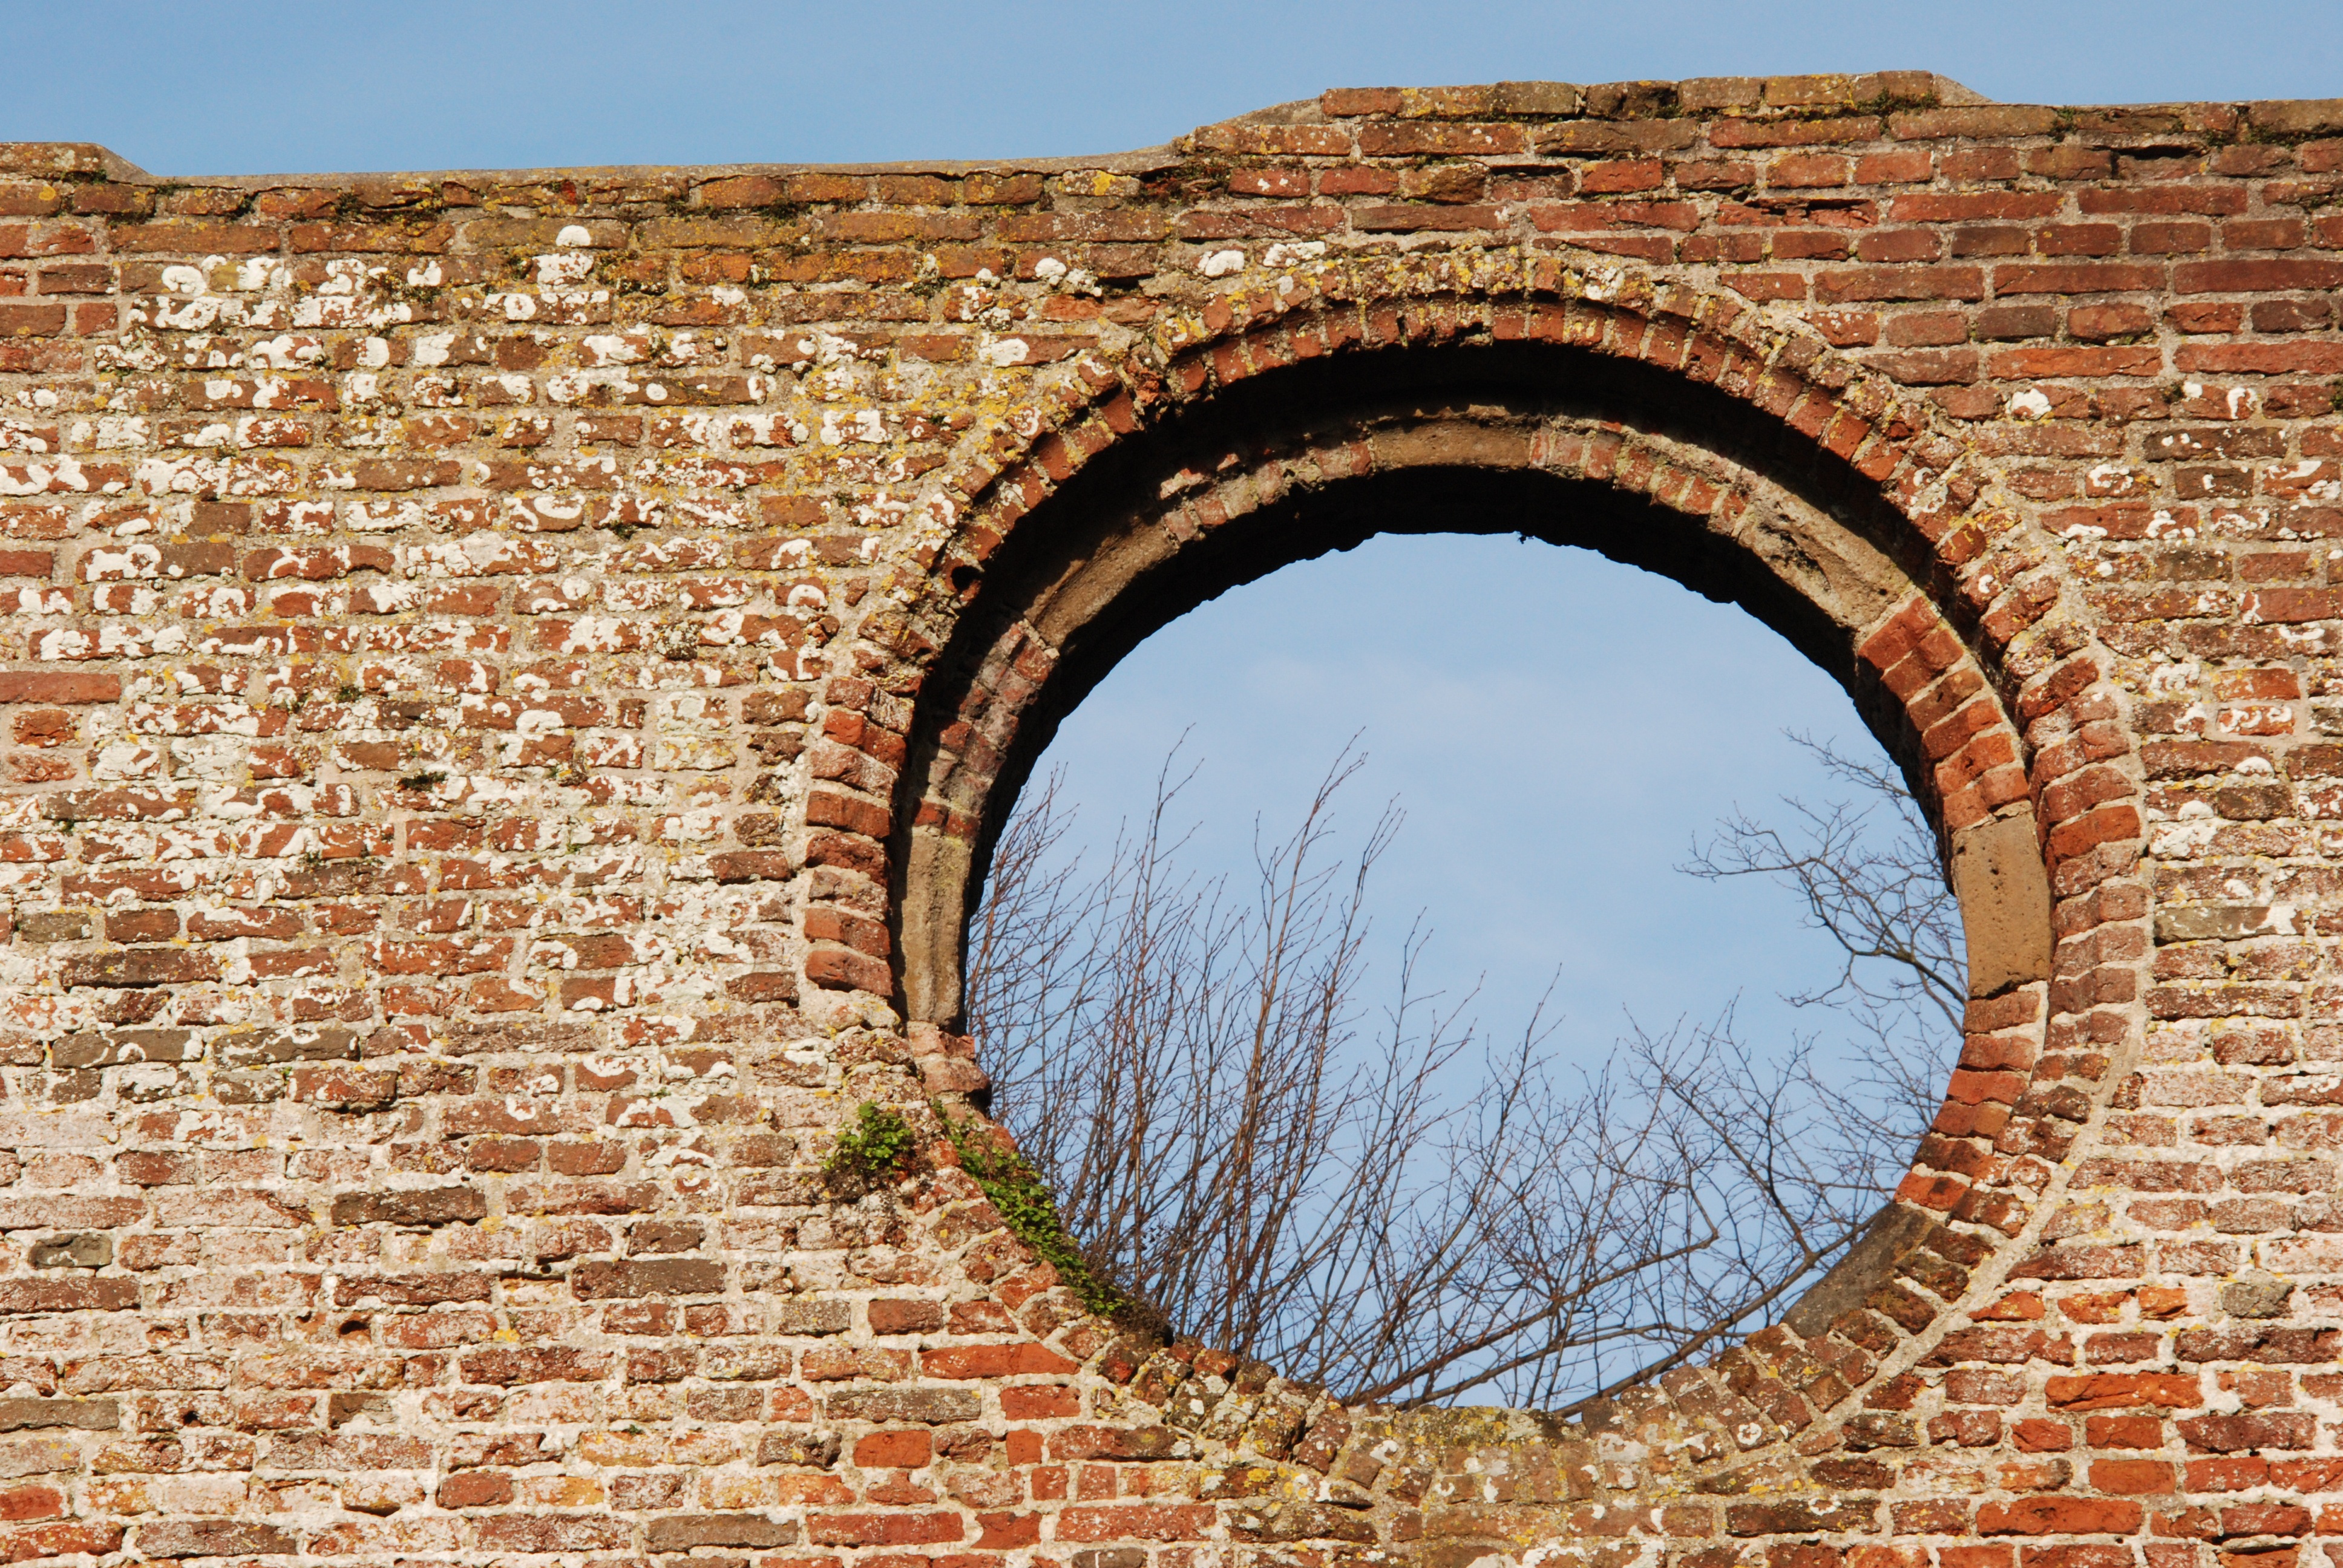
tree, rock, architecture, wood, window, old, wall, arch, facade, church, ruin, brick, stones, ruins, history, vista, brickwork, ancient history